Music of Scotland in the nineteenth century

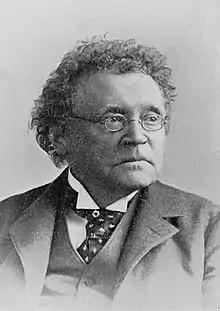
Francis James Child, one of the key figures in beginning the first folk revival

The nineteenth century saw the reintroduction of accompanied music into the Church of Scotland. This was strongly influenced by the English Oxford Movement, which encouraged a return to Medieval forms of architecture and worship. The first organ to be installed by a Church of Scotland church after the Reformation was at St. Andrews, Glasgow in 1804, but it was not in the church building and was used only for weekly rehearsals. Two years later the city council was petitioned to allow it to be moved into the church, but they deferred to the local presbytery, who decided, after much deliberation, that they were illegal and prohibited their use within their jurisdiction. In 1828 the first organ was controversially installed in an Edinburgh church. Around the same time James Steven published his "Harmonia Sacra: A Selection of the Most Approved Psalm and Hymn Tunes", provocatively printed a frontispiece showing a small organ. The Church Service Society was founded in 1865 to promote liturgical study and reform and a year later organs were officially admitted to churches. They began to be added to churches in large numbers and by the end of the century roughly a third of Church of Scotland ministers were members of the society and over 80 per cent of kirks had both organs and choirs. However, they remained controversial, with considerable opposition among conservative elements within the church and organs were never placed in some churches.